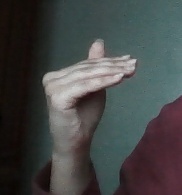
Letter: khaa